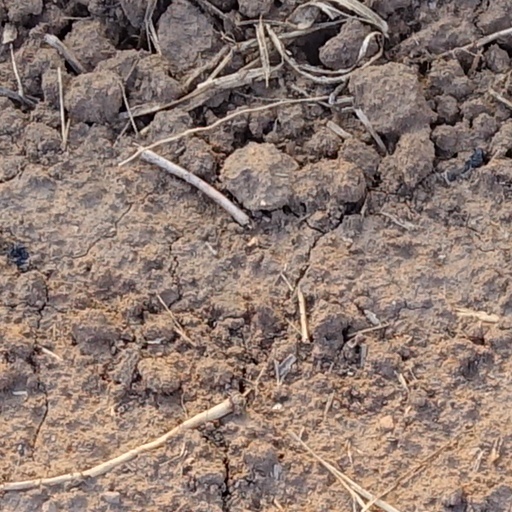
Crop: wheat